Anton Eberl

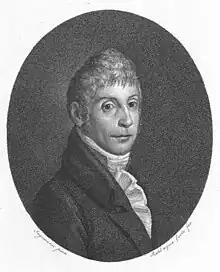

Anton Franz Josef Eberl (13 June 1765 – 11 March 1807) was an Austrian composer, teacher and pianist of the Classical period. He was a student of Salieri and Mozart. He was also seen as an early friend and rival of Beethoven.